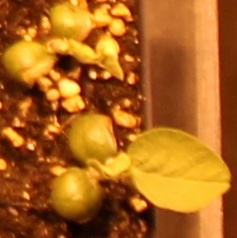
Label: Soybean